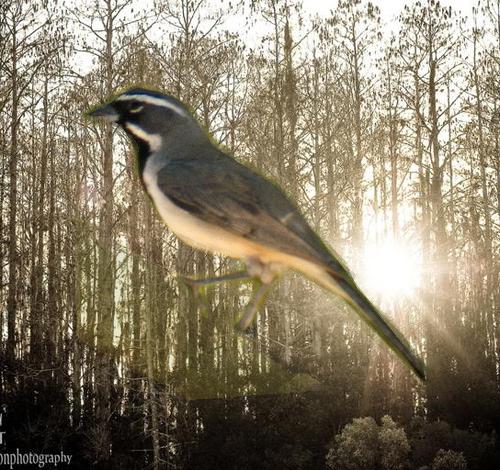
Bird species: Black_throated_Sparrow
Bird type: landbird
Background: land